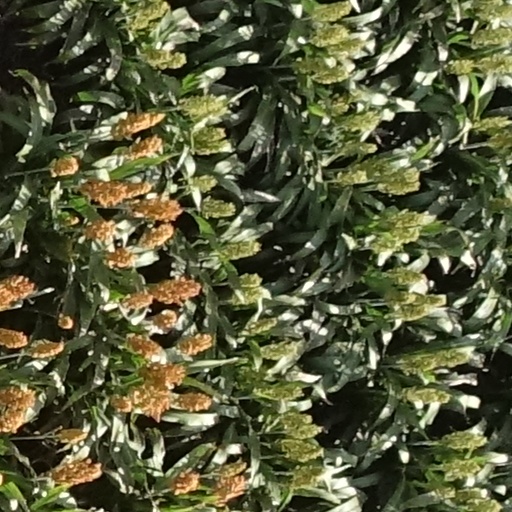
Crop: sorghum